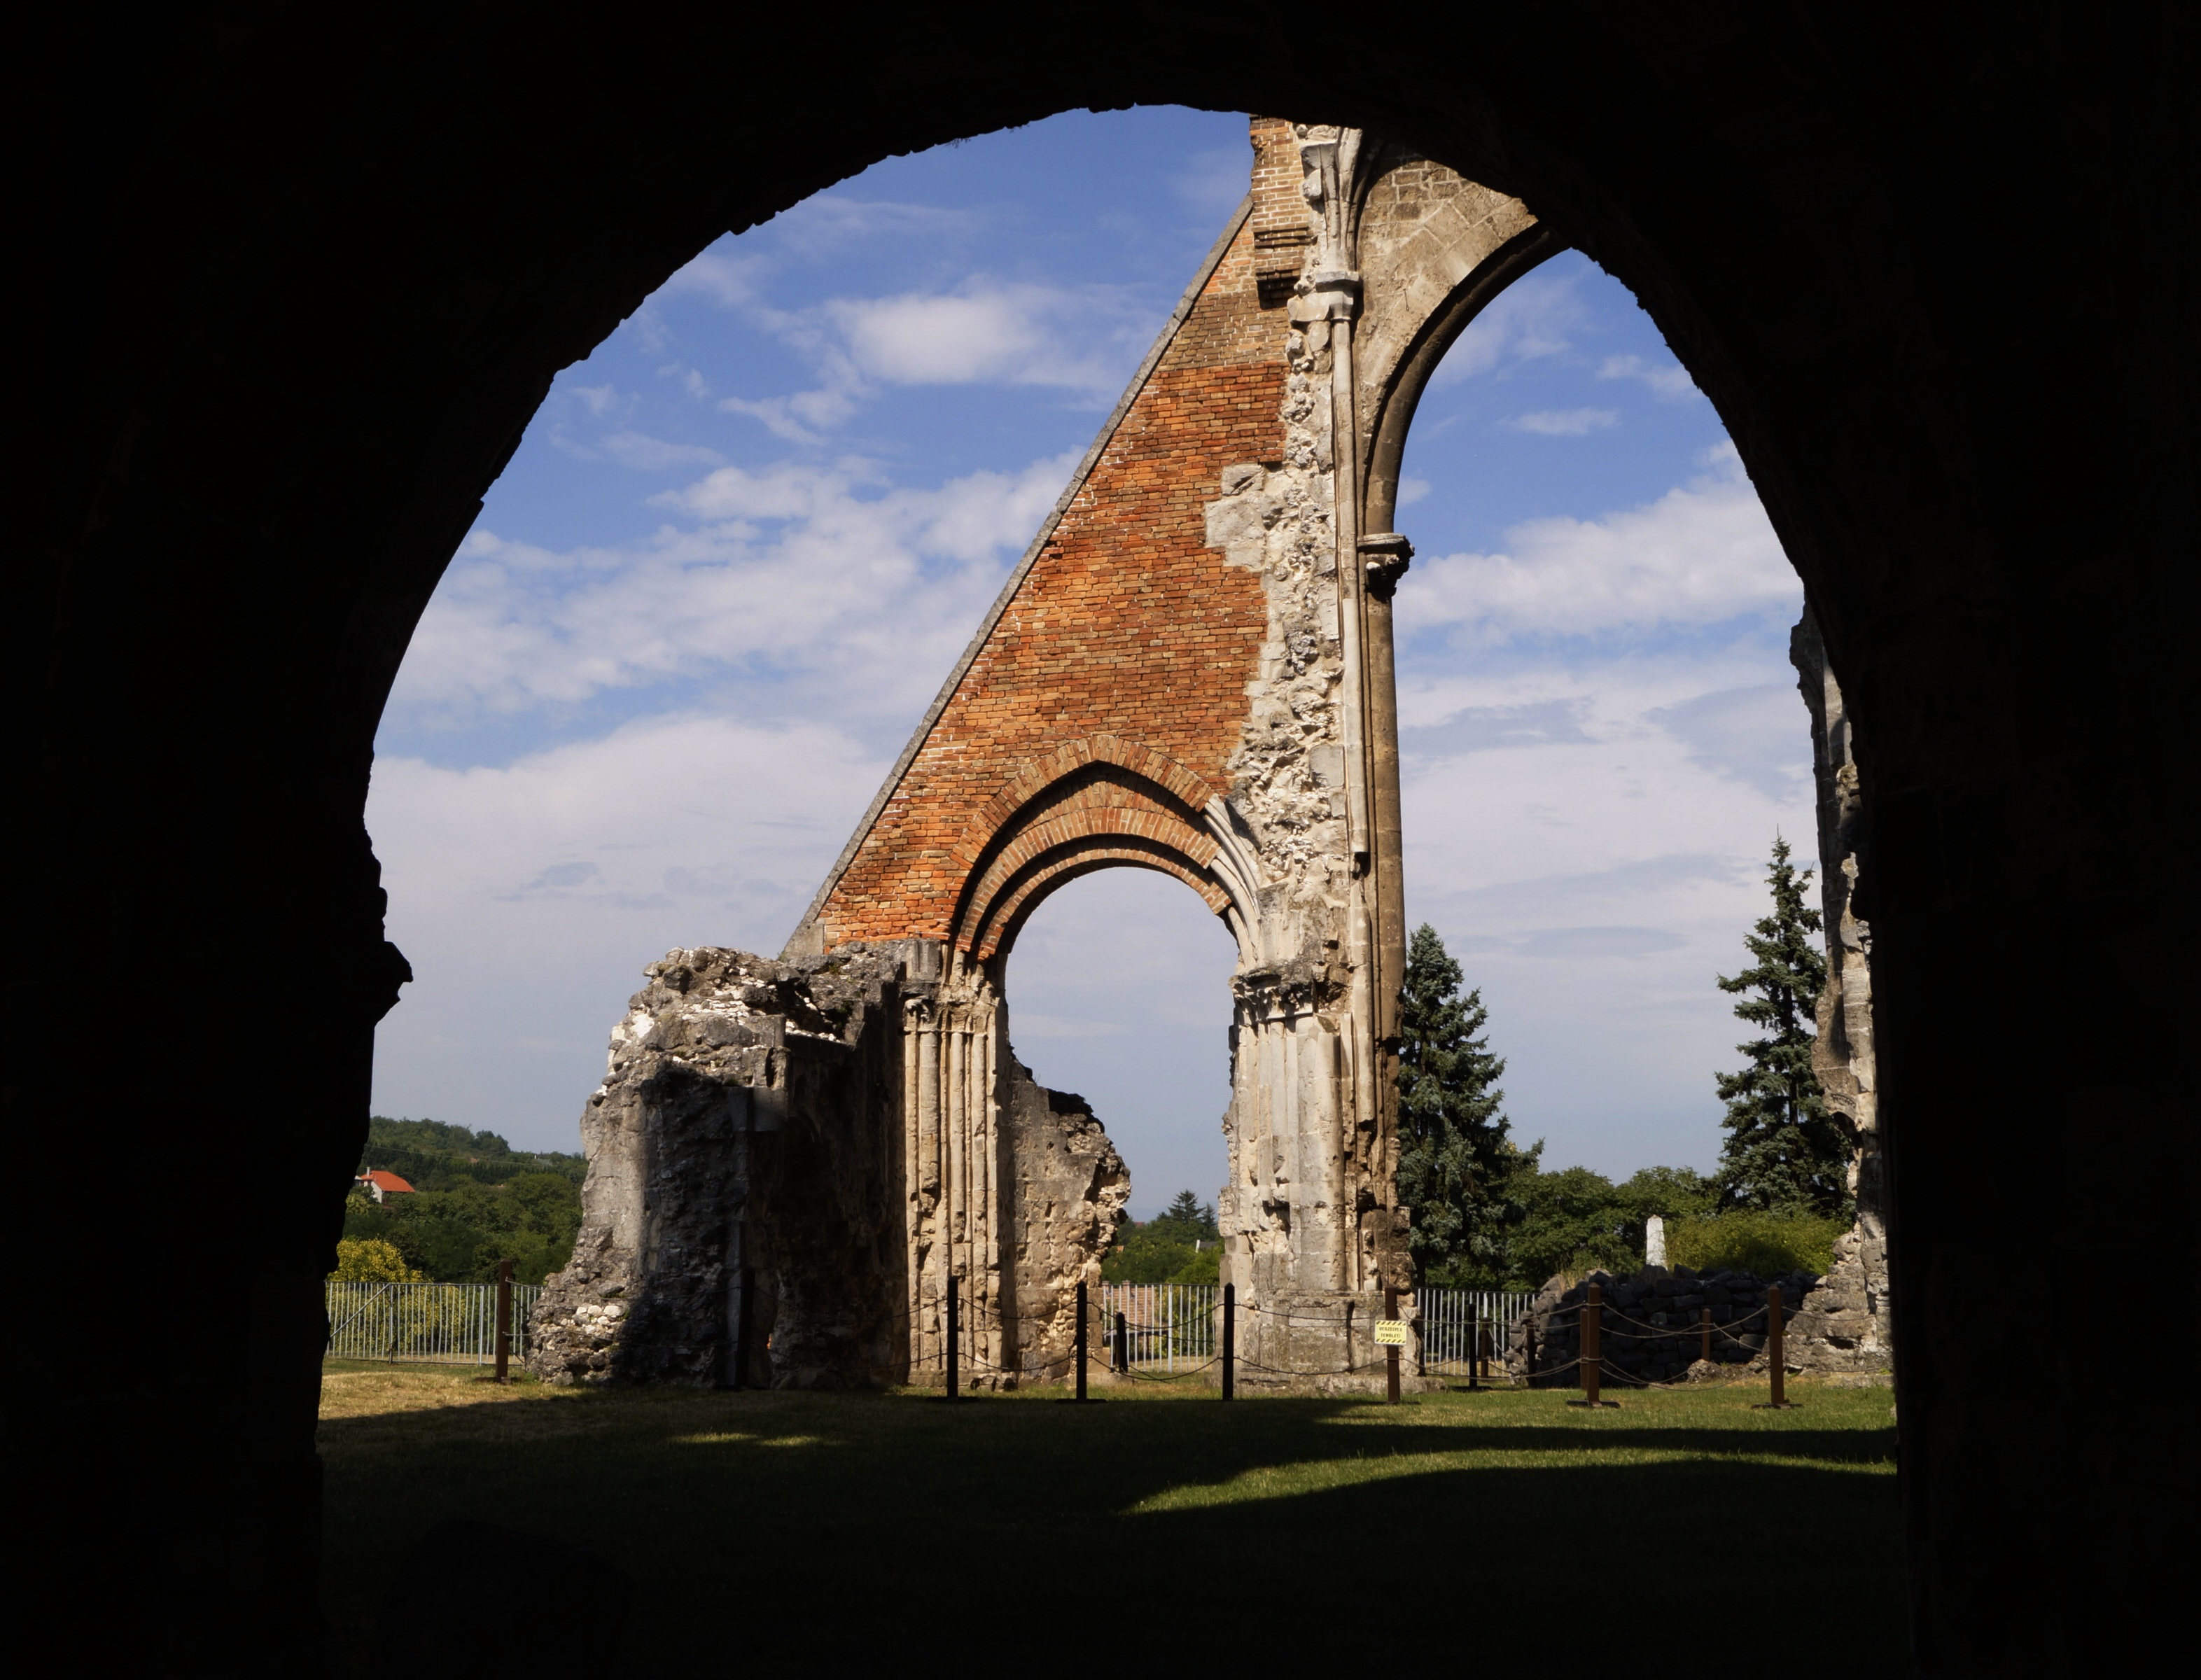
architecture, bridge, building, monument, arch, landmark, church, place of worship, catholic, ruins, monastery, abbey, rom, ancient history, superb location